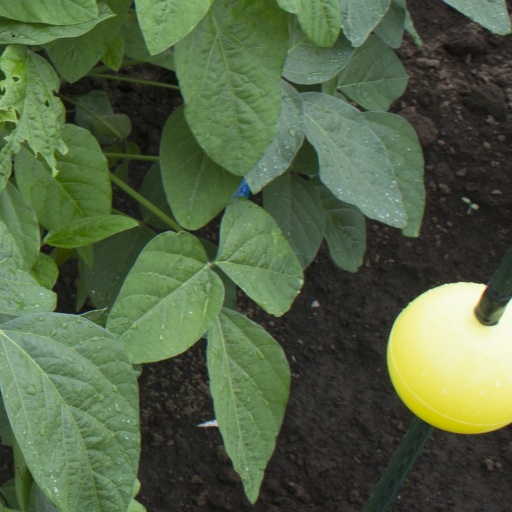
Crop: soybean